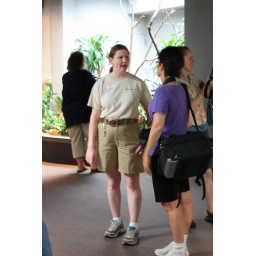
Jenny, zoo docent in the bird building and Amy.